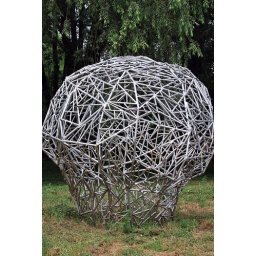
Various photographs of flora and fauna in the park, taken by myself and my son Kevin using my Nikon D60